Laurence Housman

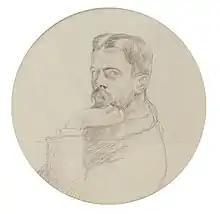
Undated portrait by William Rothenstein (1872–1945)

His first literary success came with the novel "An Englishwoman's Love-letters" (1900), published anonymously. He then turned to drama with "Bethlehem" (1902) and was to become best known and remembered as a playwright. His other dramatic works include "Angels and Ministers" (1921), "Little Plays of St. Francis" (1922) and "Victoria Regina" (1934) which was even staged on Broadway. Housman's play, "Pains and Penalties", about Queen Caroline, was produced by Edith Craig and the Pioneer Players.